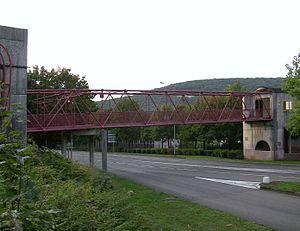
La passerelle rouge de Planoise (Besançon) reliant le secteur des Époisses au secteur de Cassin
Planoise est l'un des quatorze quartiers de Besançon. Situé au sud-ouest de la ville, il est au cœur d’un site de 3,5 km² ceinturé par quatre forêts et deux collines, à environ 2 km du Doubs et 3,5 km du centre-ville. Il est limitrophe des Tilleroyes, de Saint-Ferjeux, et de Velotte au nord et à l’est, ainsi que des communes d'Avanne-Aveney, Grandfontaine-la Belle Étoile, et Franois au sud et à l’ouest. Le secteur est bien desservi par les transports en commun grâce au tramway et à plusieurs lignes de bus Ginko et d'agglomération, et se trouve également à un carrefour routier avec la rue de Dole/R.N.73 et la R.N.57. Il faisait administrativement partie du canton de Besançon-Planoise jusqu’en 2014 mais est désormais associé à celui de Besançon-1, relevant de la ville de Besançon pour tout le reste de son administration et de sa gestion.